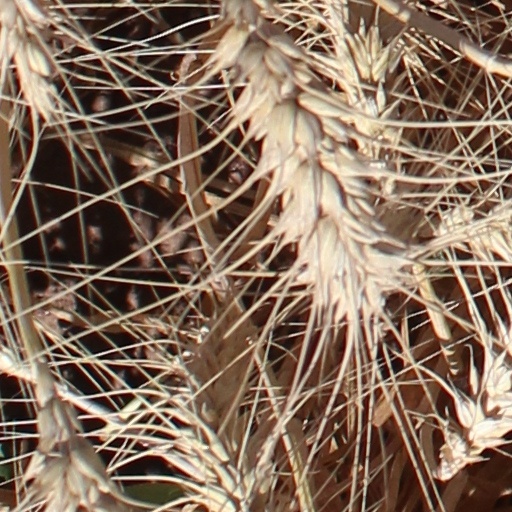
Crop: wheat